Battle of Khyber Pass (1738)

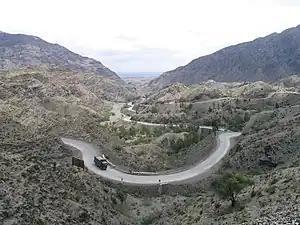
The Khyber Pass in 2008

Three days later, the Persian rearguard and camp arrived at the pass by the usual road. On November 18, Nadir entered Peshawar without facing any opposition and took over the governor’s palace. Then, on December 12, his advance continued. A strong detachment led by Aqa Muhammad was sent ahead to raid the area and construct a bridge over the Indus River at Attock. During this campaign, the Persian forces crossed the other five rivers in the Panjab on foot, as they were shallow enough to ford. They crossed the Chenab River at Wazirabad, on January 8, 1739.